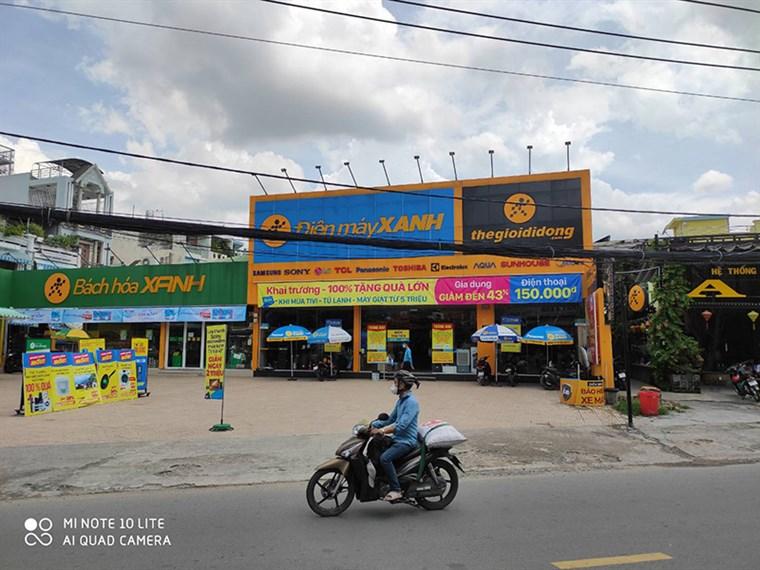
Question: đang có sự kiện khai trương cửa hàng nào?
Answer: đang có sự kiện khai trương cửa hàng điện máy xanh